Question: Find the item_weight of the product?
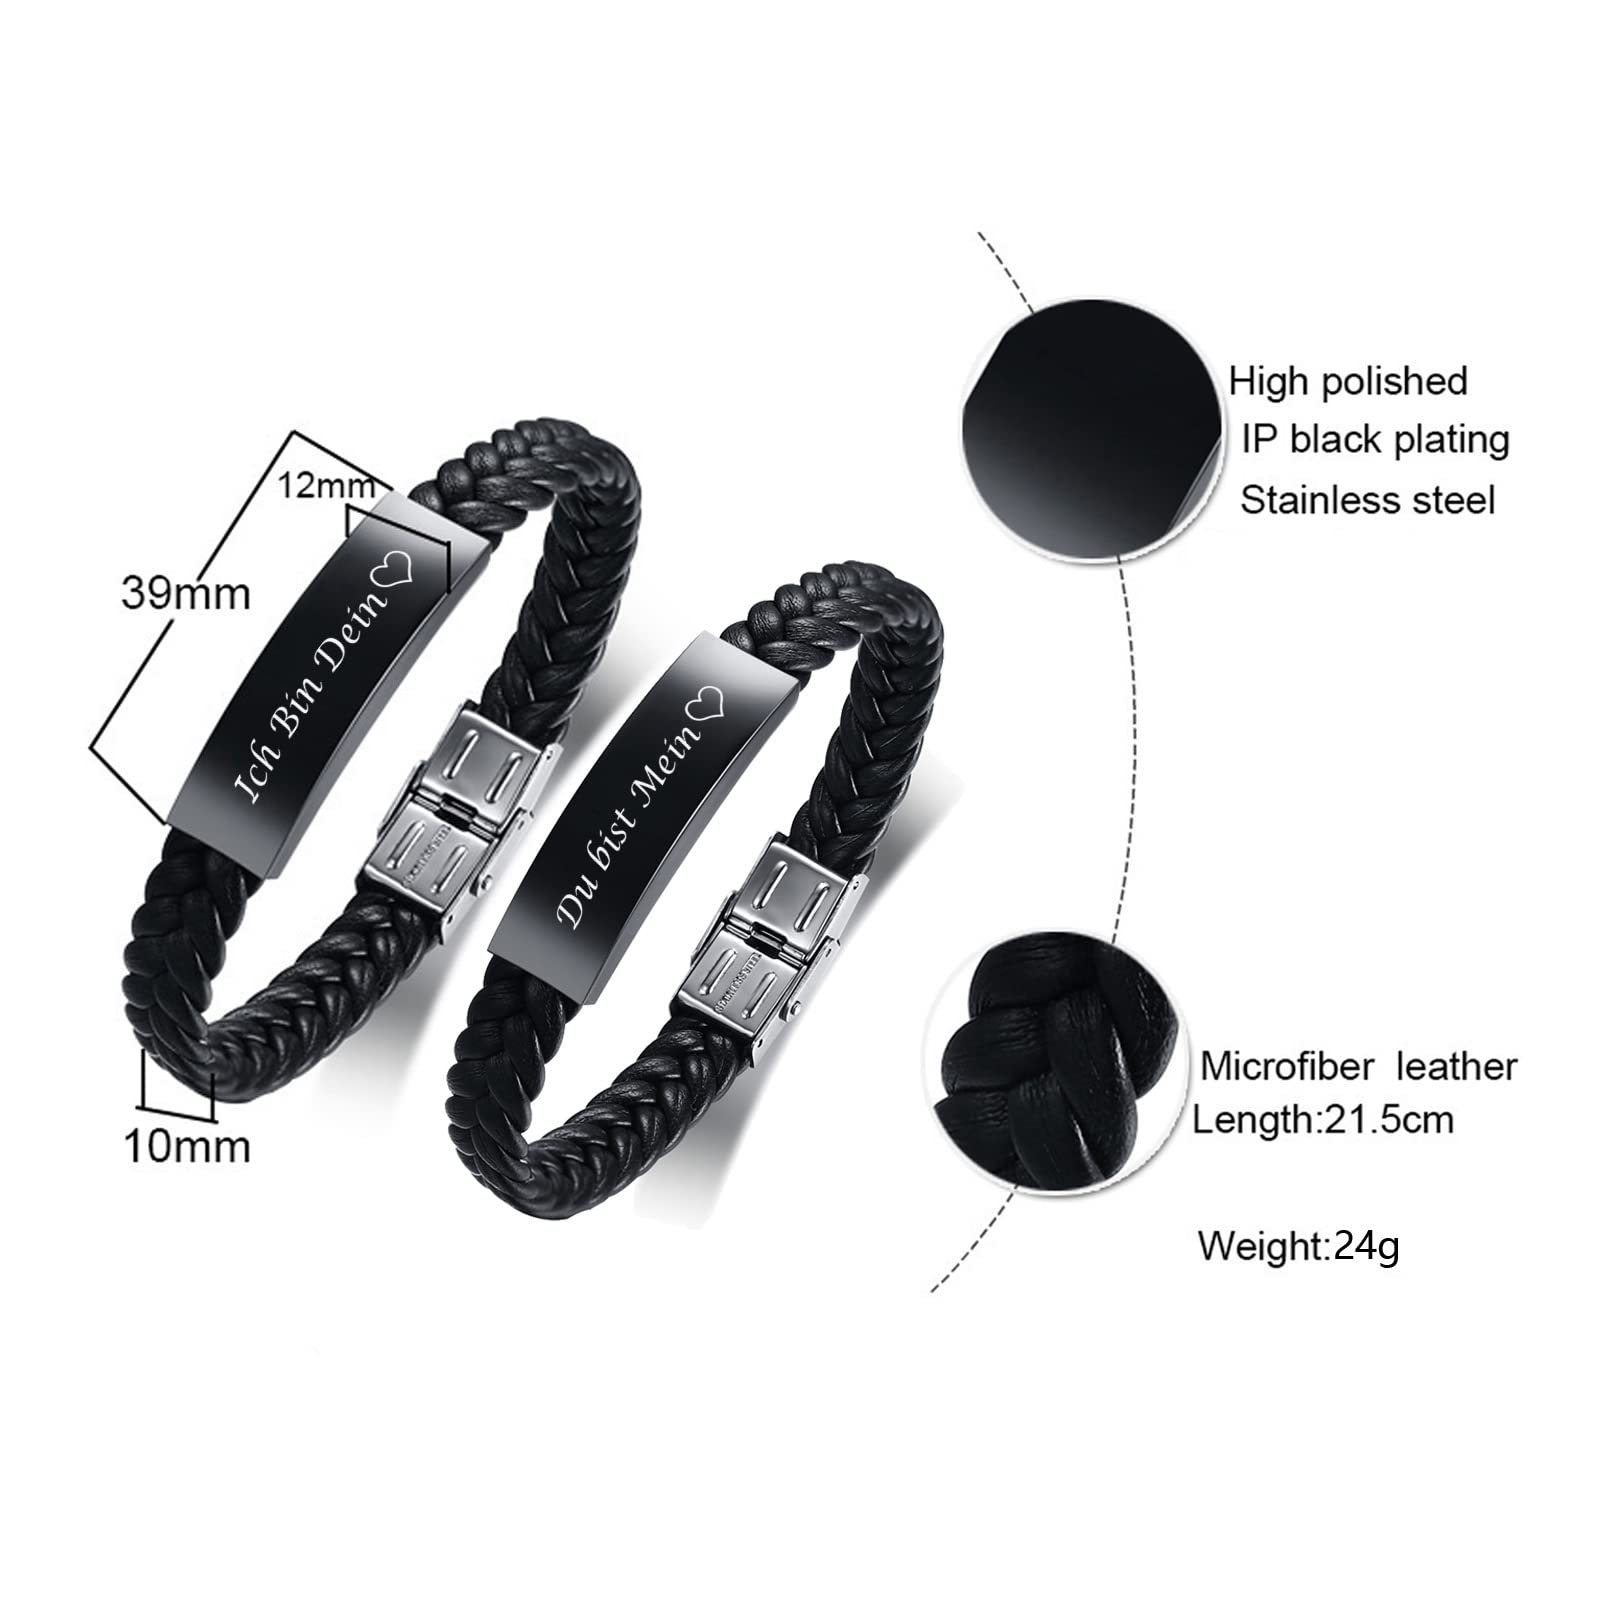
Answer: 24.0 gram